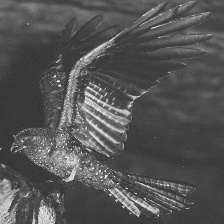
Species: OILBIRD
Scientific name: STEATORNIS CARIPENSIS